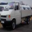
Label: truck